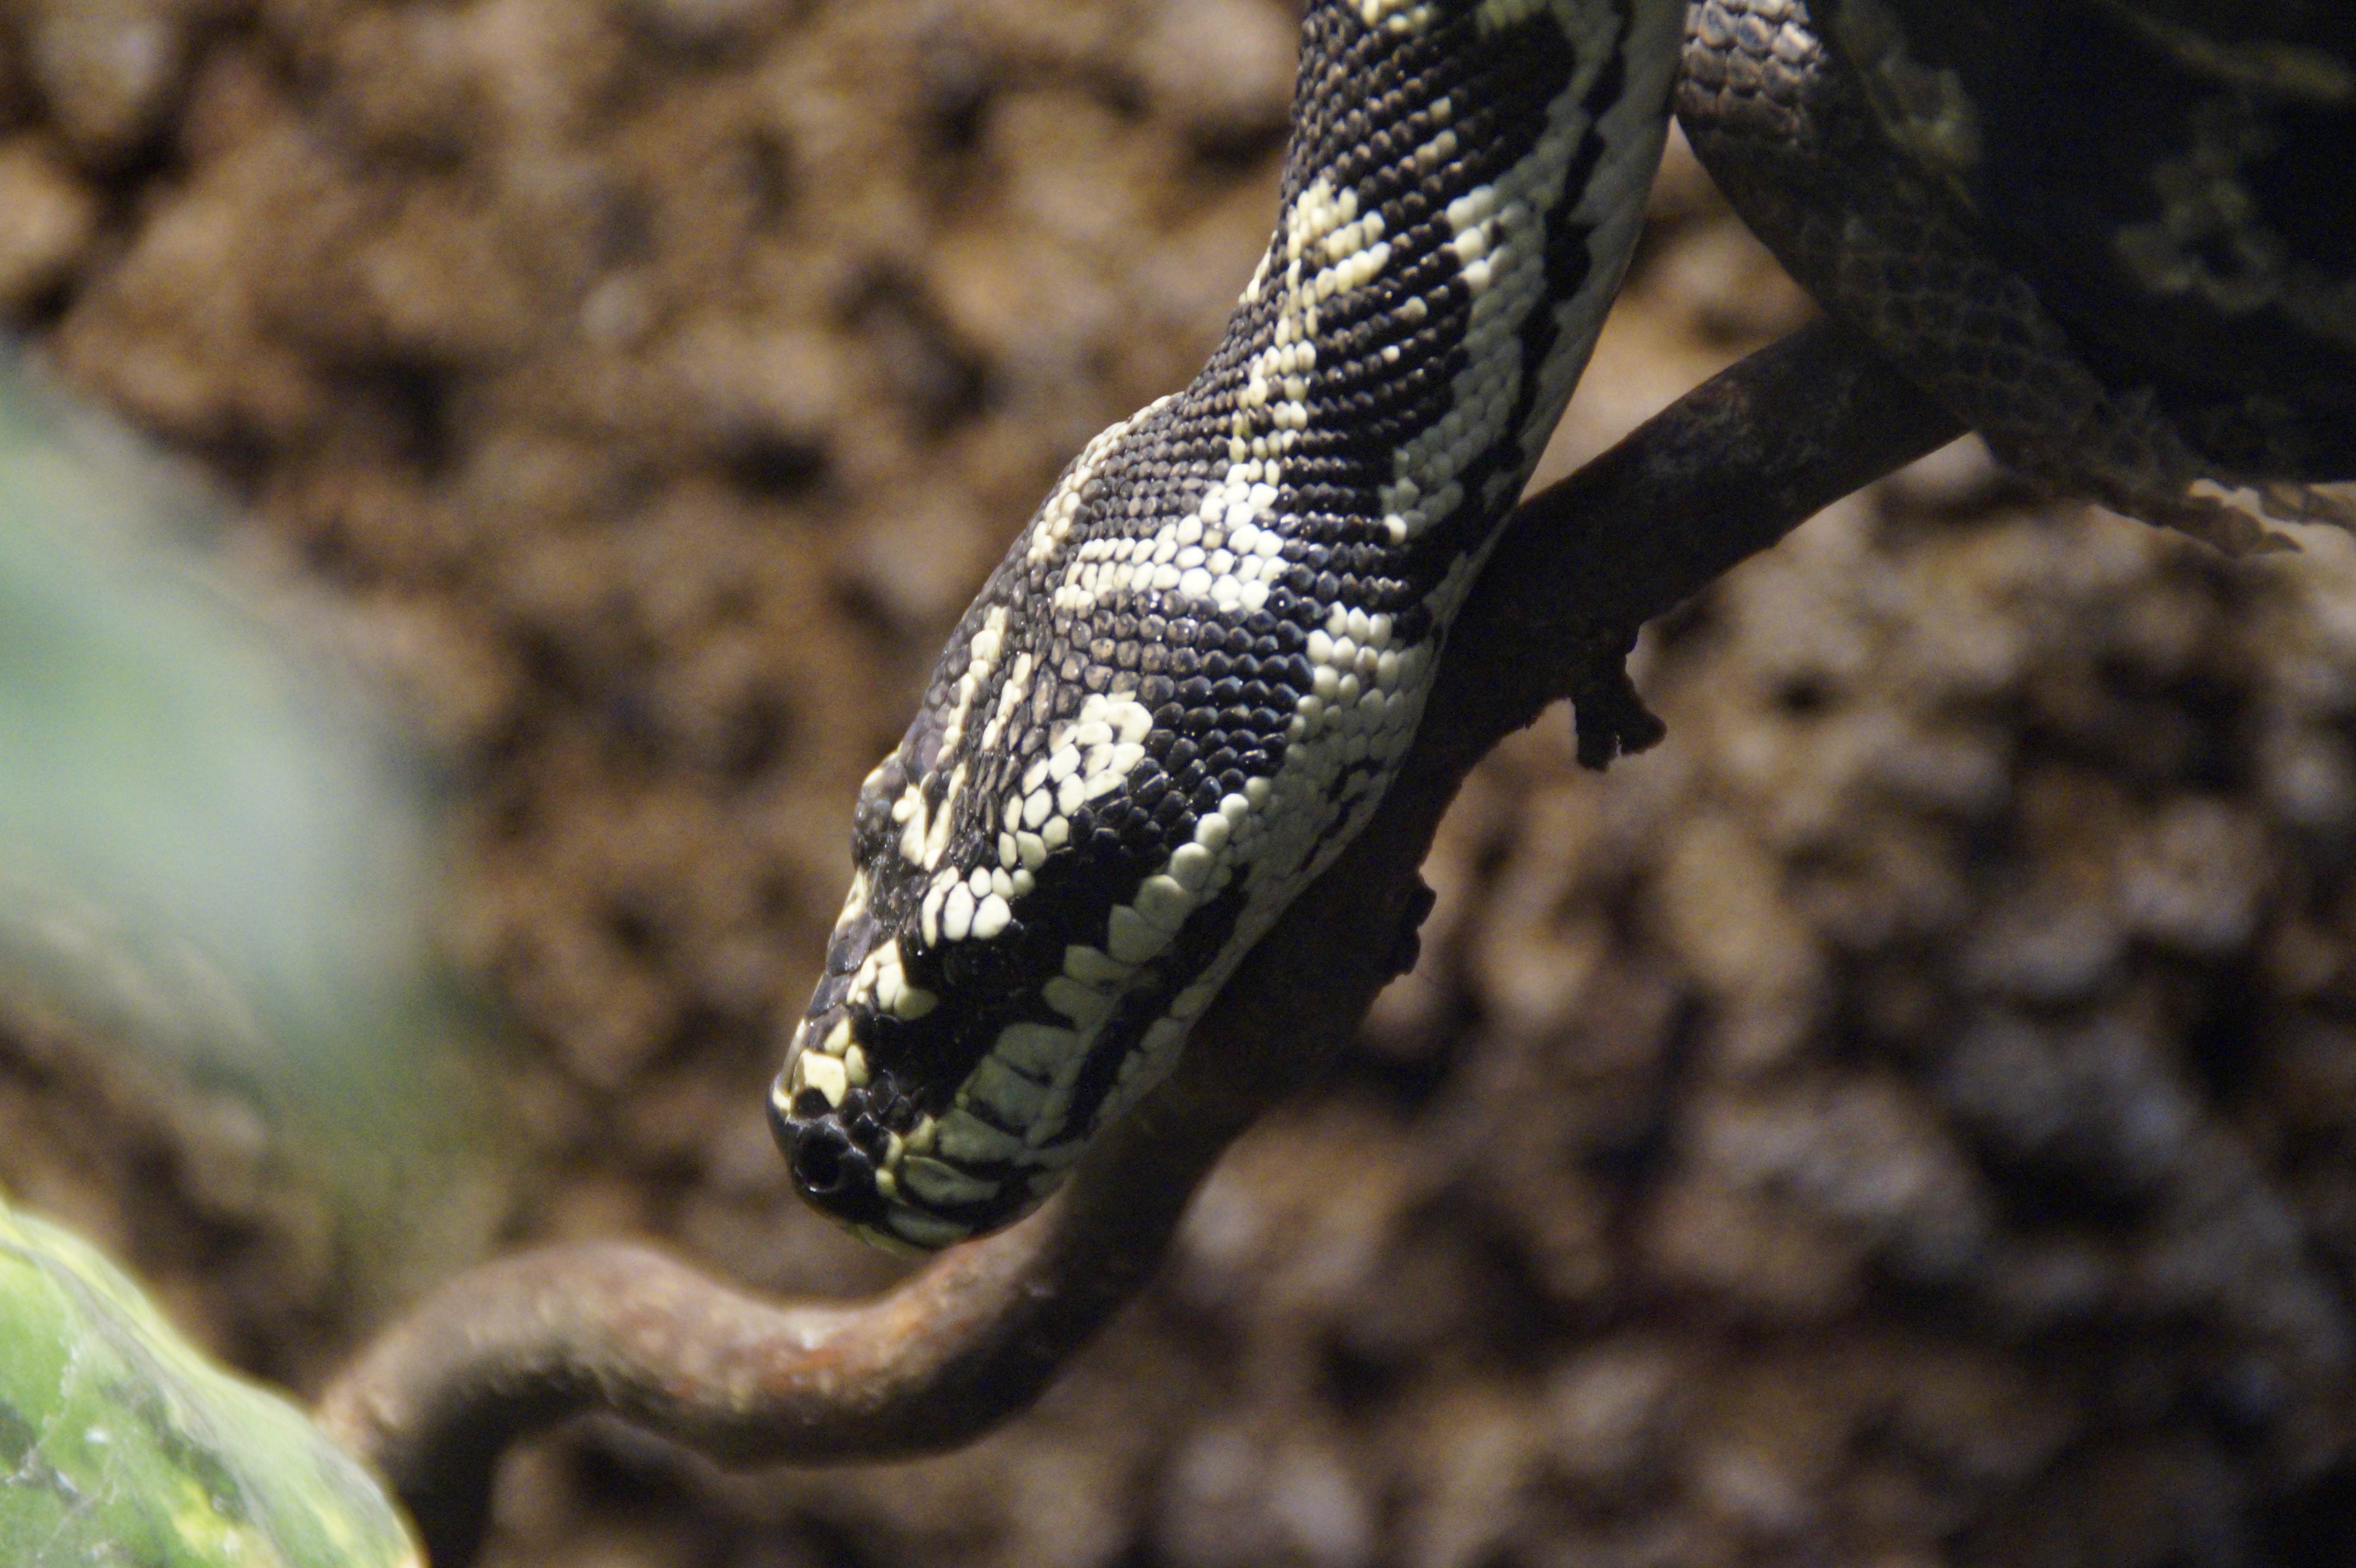
nature, animal, wildlife, portrait, reptile, scale, close, heat, fauna, close up, head, snake, vertebrate, creature, terrarium, serpent, macro photography, snakehead, grass snake, terraristik, elapidae, garter snake, colubridae, scaled reptile, lacertidae, boas